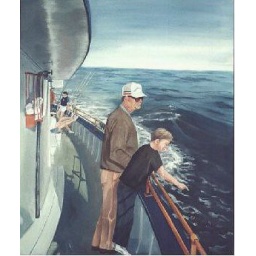
A fishing trip enjoyed by my son and I on a party boat in Florida. Oil painted on canvas